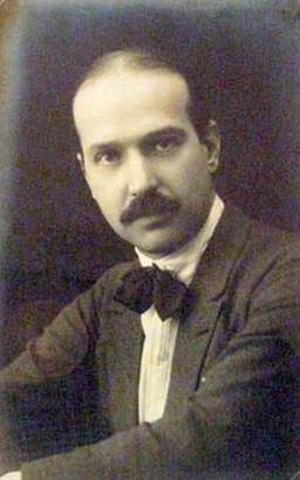
Alfredo Guttero, né le 26 mai 1882 à Buenos Aires et décédé le 1ᵉʳ décembre 1932 dans la même ville en Argentine, est un peintre moderniste argentin, connu pour ces paysages et ces scènes de genre.